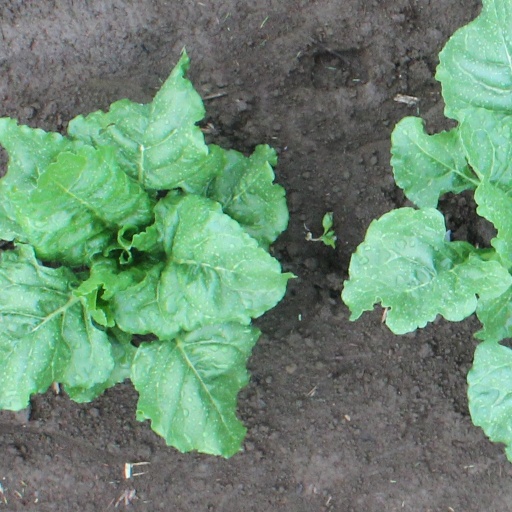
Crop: sugar beet